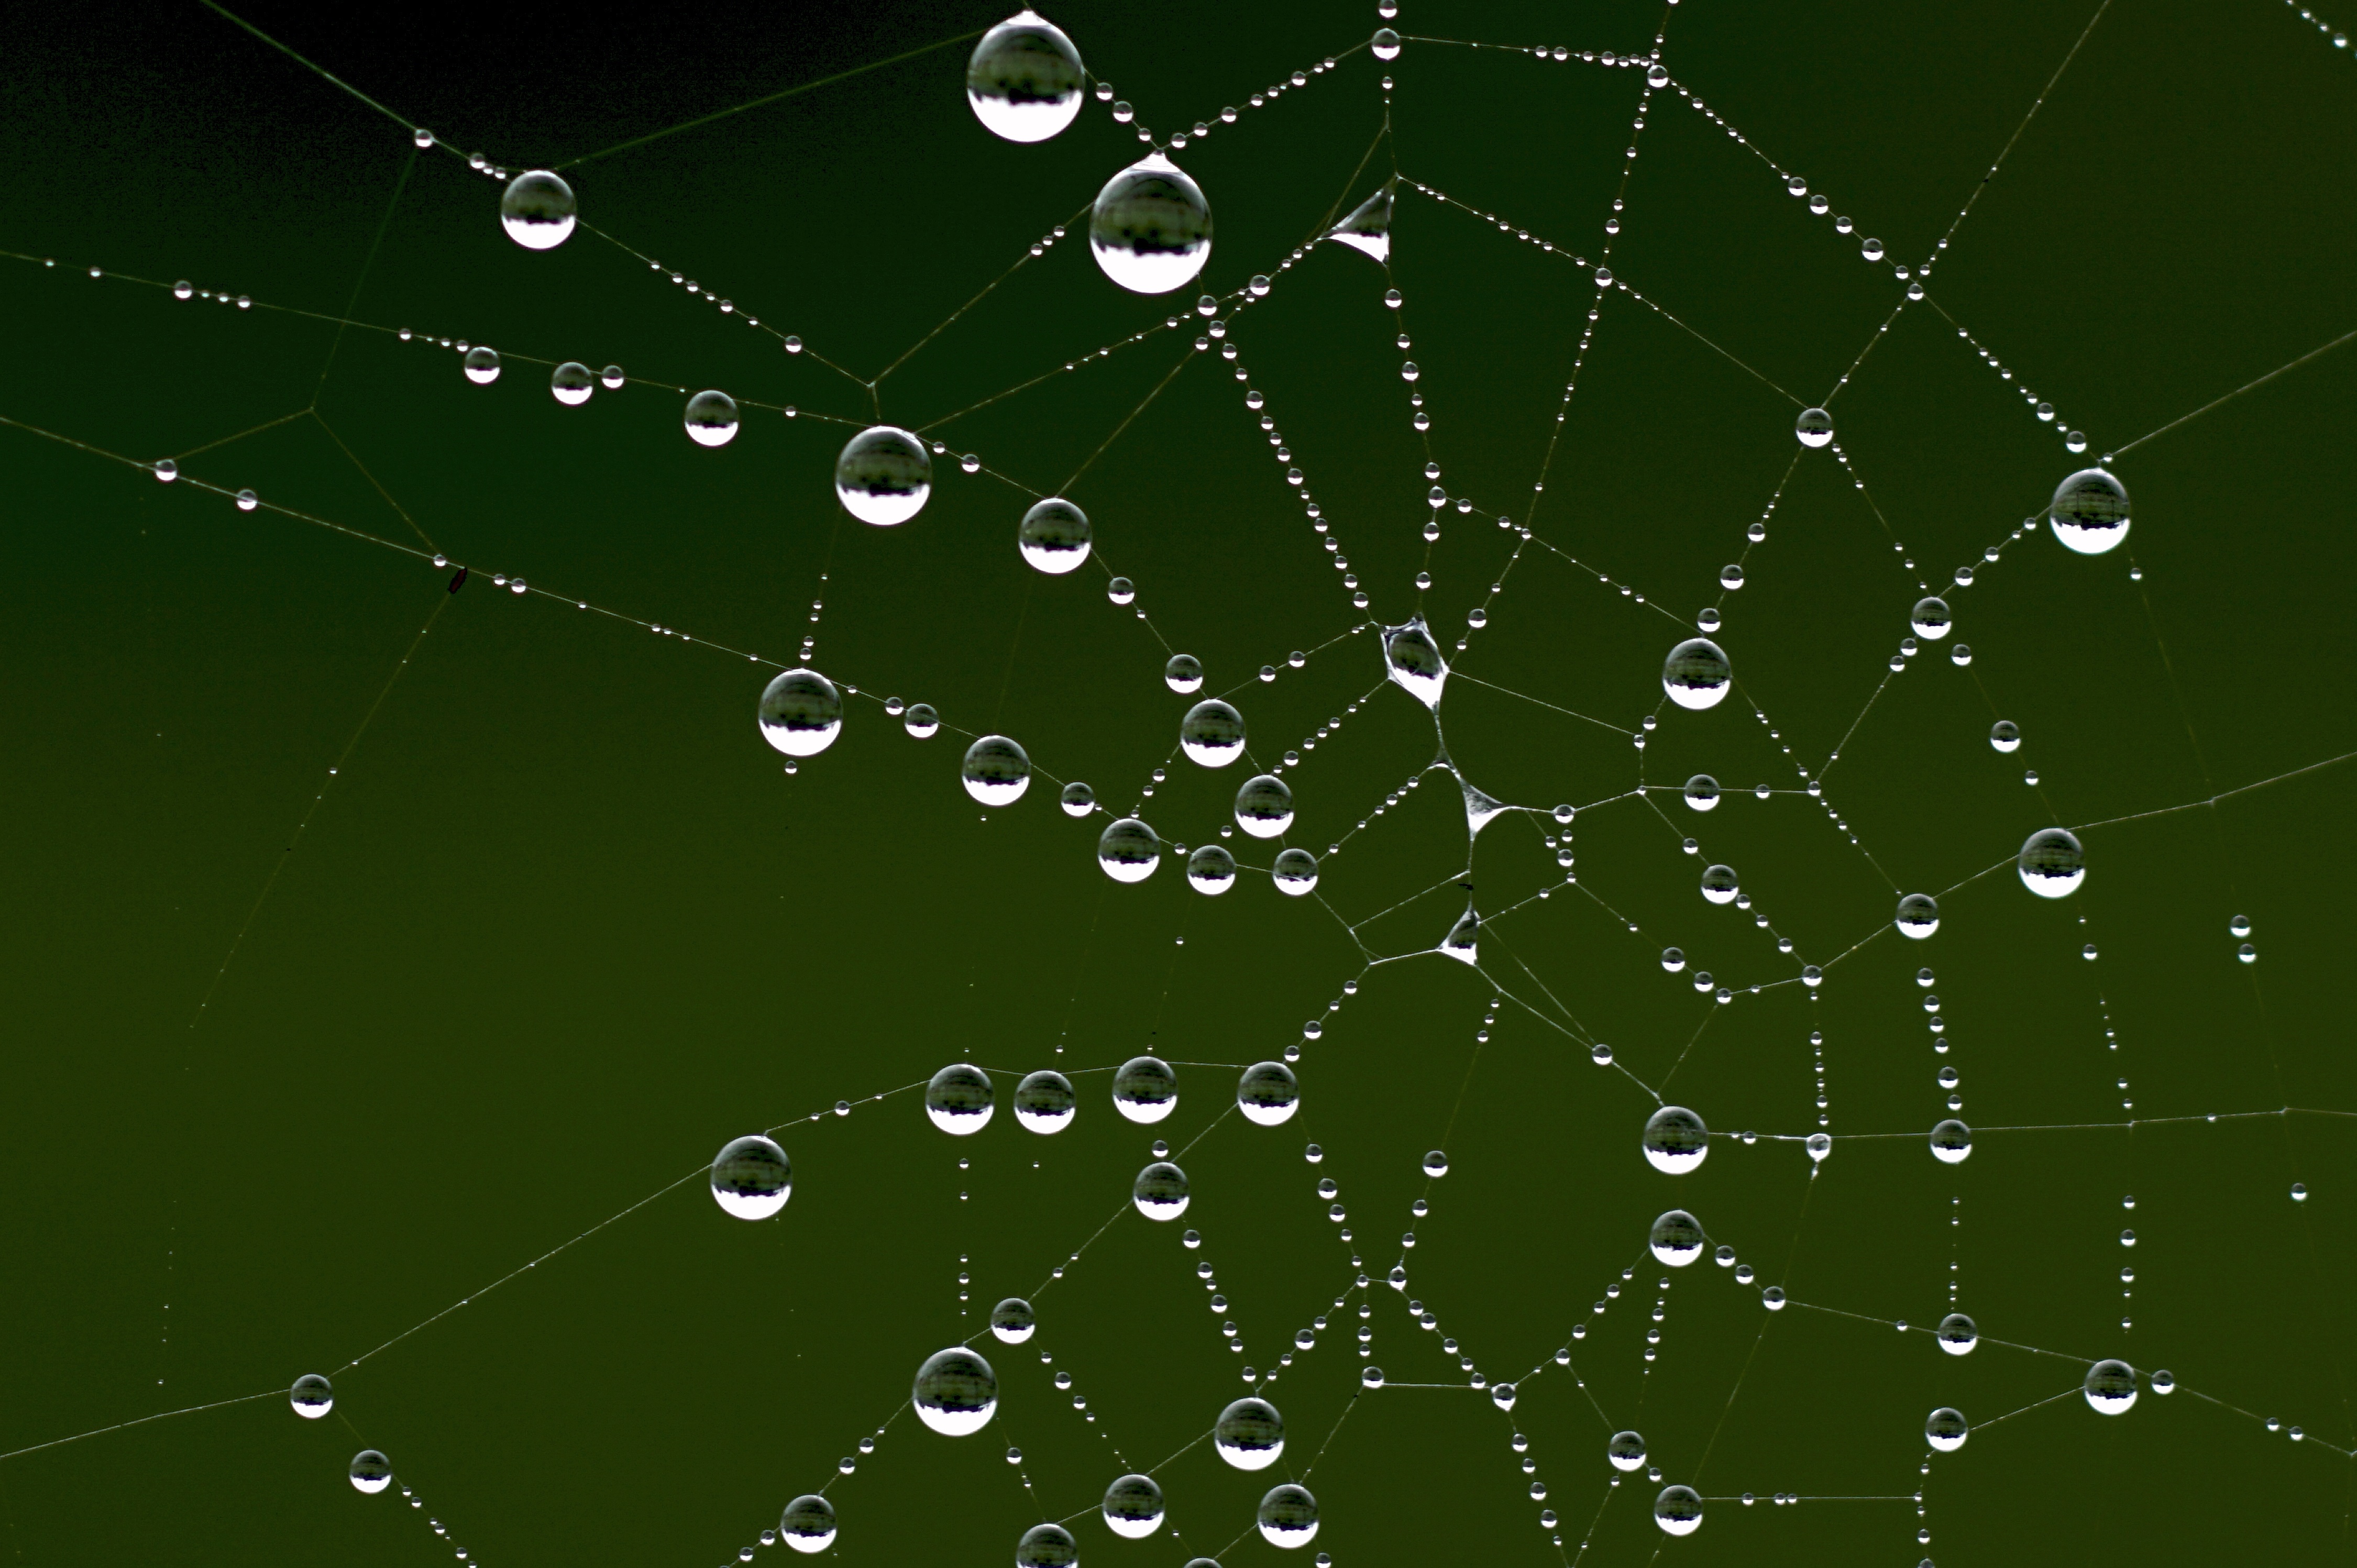
nature, dew, fog, railing, line, green, macro, autumn, close, material, drip, invertebrate, spider web, cobweb, spider, dewdrop, arachnid, moist, network, moisture, spider webs, morgentau, macro photography, arthropod, beaded